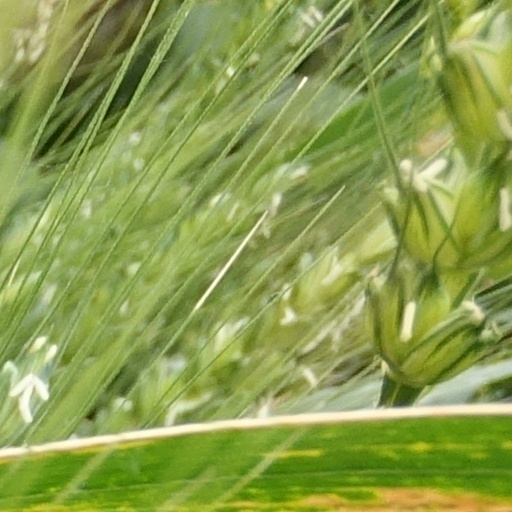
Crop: wheat